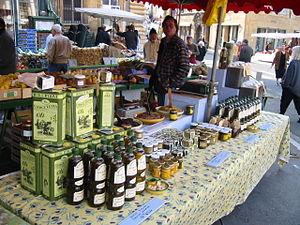
Huile d'olive sur le marché d'Avignon